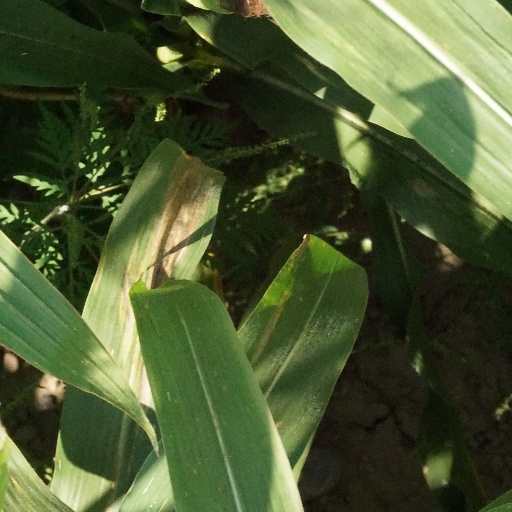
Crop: maize; corn